French Royal Army

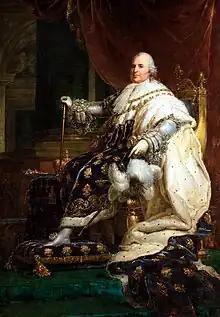
"Portrait of Louis XVIII" by François Gérard, 1814

Britain allied itself with Maria Theresa, while Louis XV forged an alliance with Frederick. Louis provided military support in the form of detachments from France's Irish Brigade, in support of Charles Edward Stuart during the Jacobite rising of 1745. The Pragmatic Allies initially defeated the French in the Battle of Dettingen in 1743 but the battle had little effect on the wider war and has been described as "a happy escape, rather than a great victory". A series of French victories (including Marshal de Saxe's great triumph at Fontenoy in 1745) made the French conquest of much of the Austrian Netherlands possible; however, this territory was returned to Austria at the end of the war.